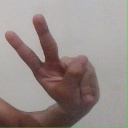
अक्षर: ऐ